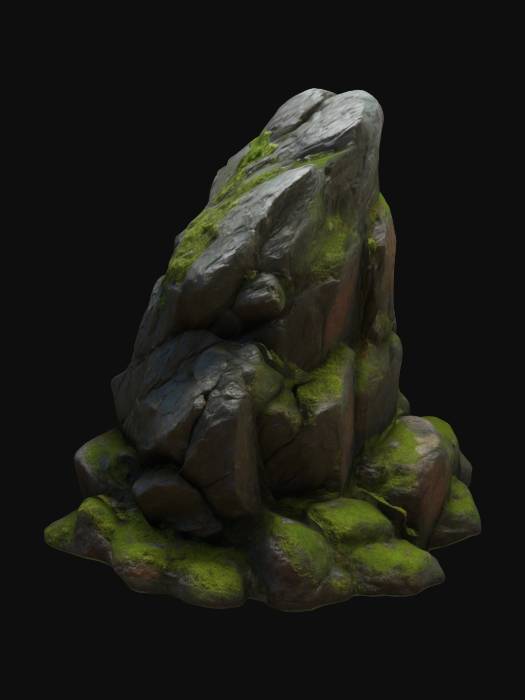
미적 점수 (1~10점): 7